Wipeout 2097

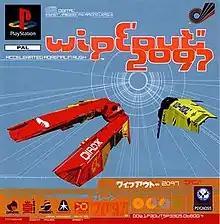
European PlayStation cover art

Wipeout 2097 (released as Wipeout XL in North America and Japan) is a 1996 racing video game developed and published by Psygnosis for the PlayStation. It is the second installment of the "Wipeout series" and a sequel to the original game, released the previous year. It was ported the following year to Microsoft Windows and the Sega Saturn, and later also to Amiga and Macintosh.